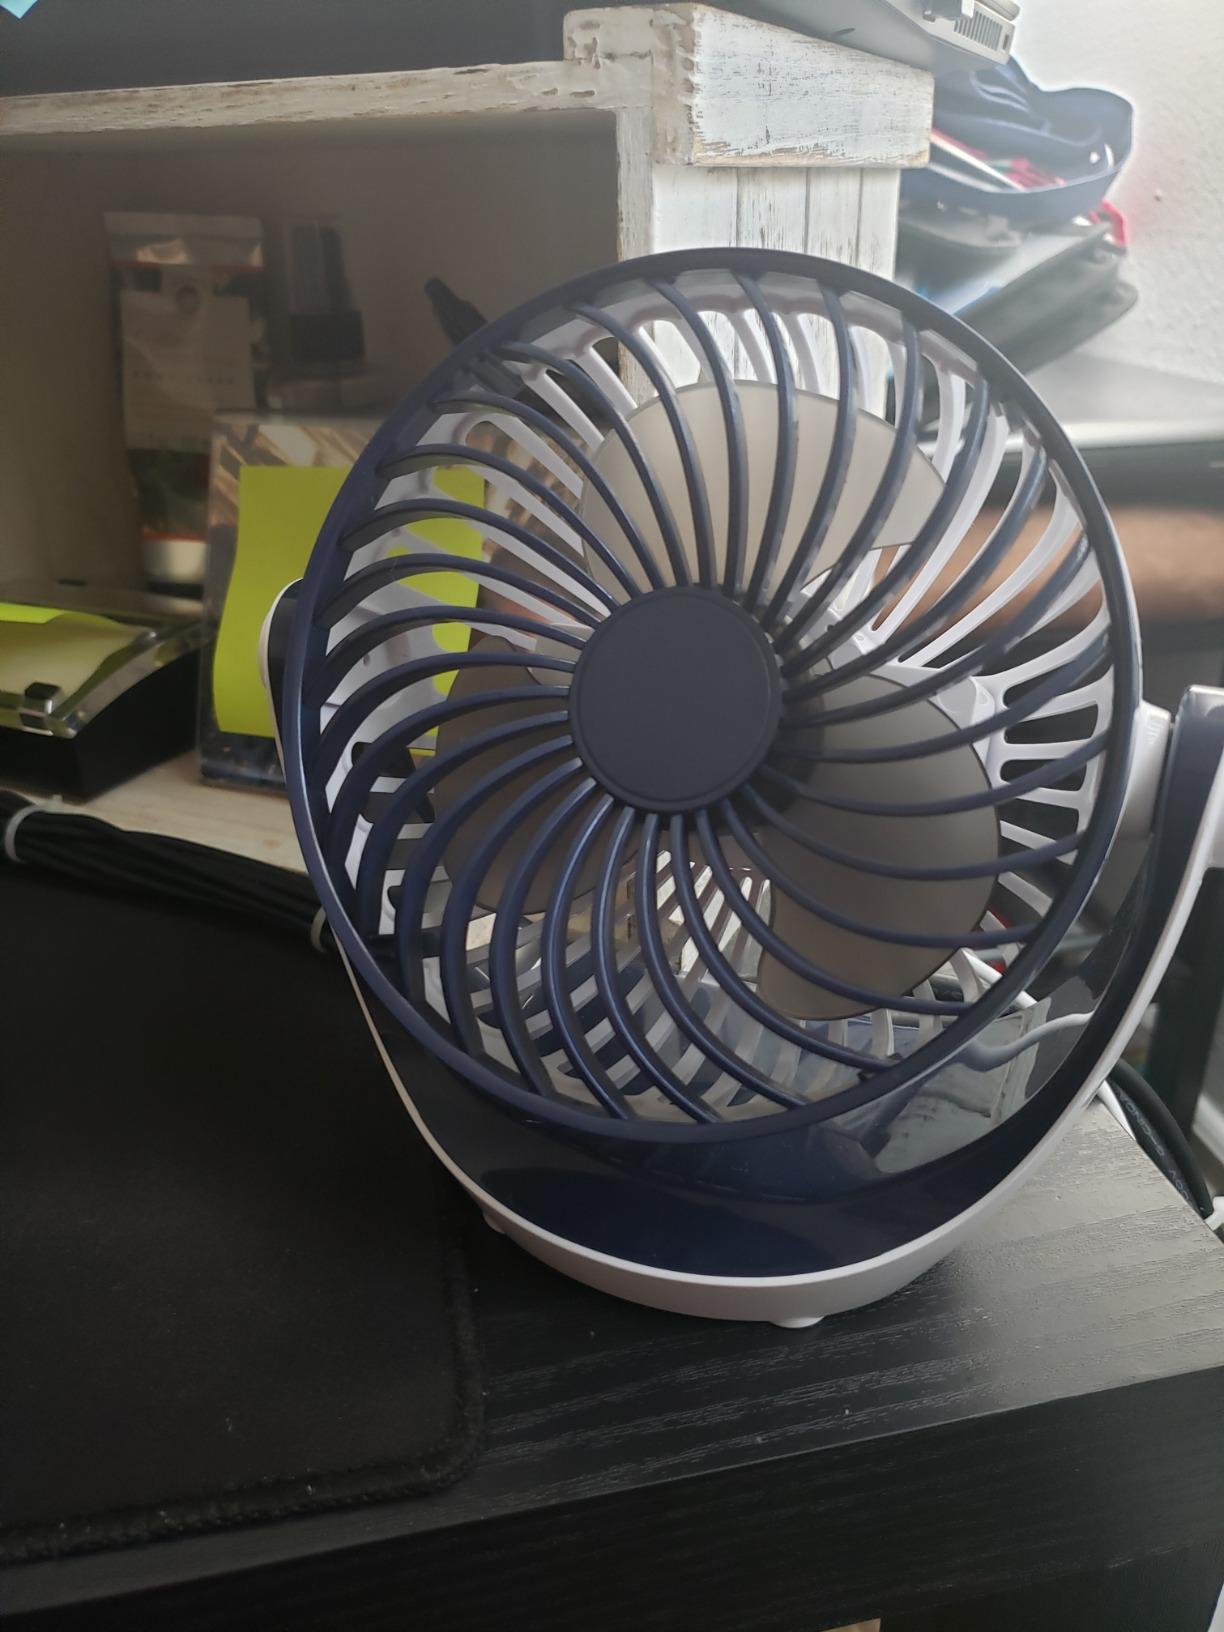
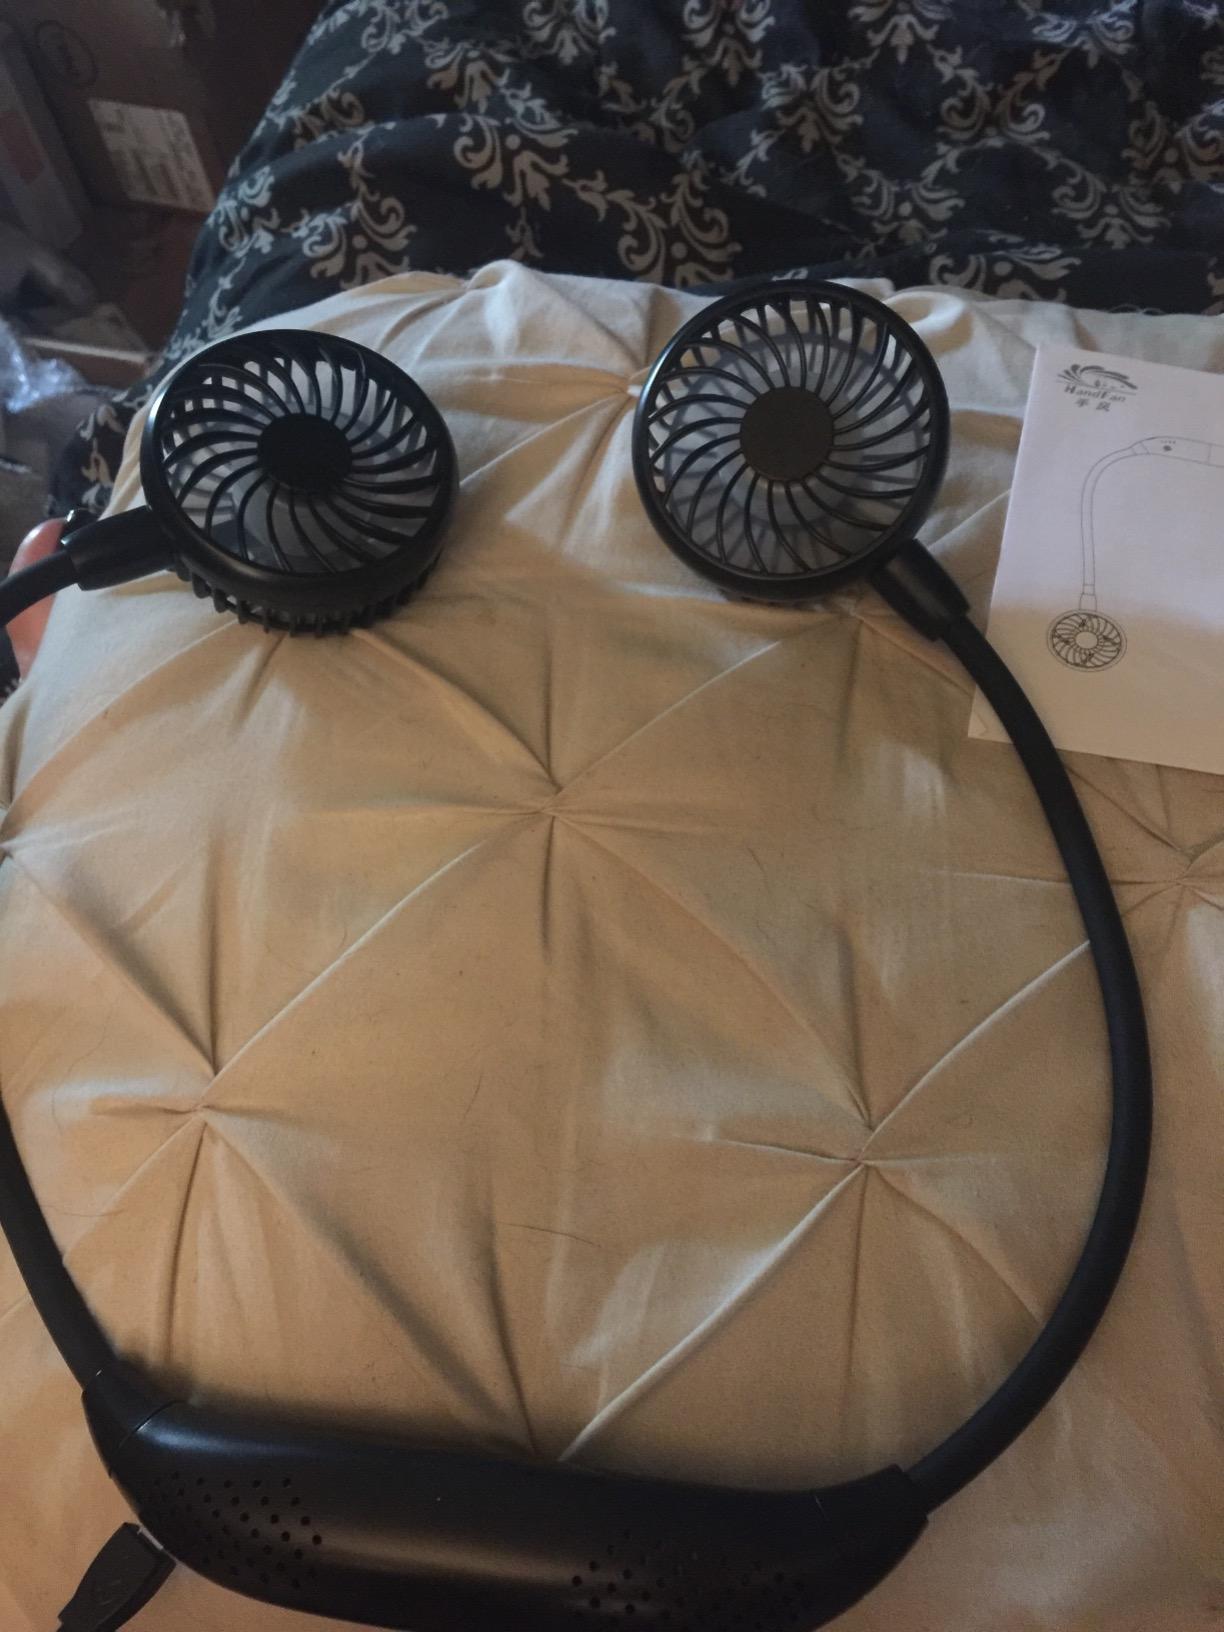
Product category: fan
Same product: no